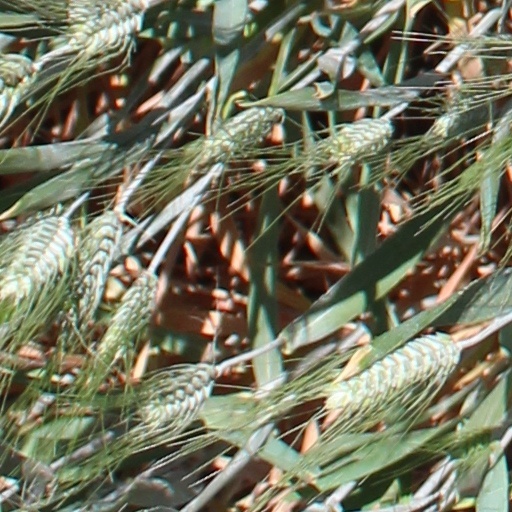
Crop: wheat